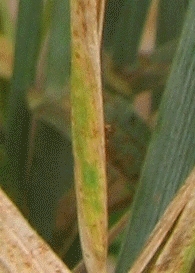
Label: Wheat___Brown_Rust